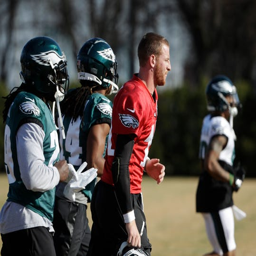
american football player , center , moves between drills during football practice at the team 's training facility .